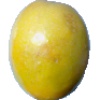
Label: maracuja